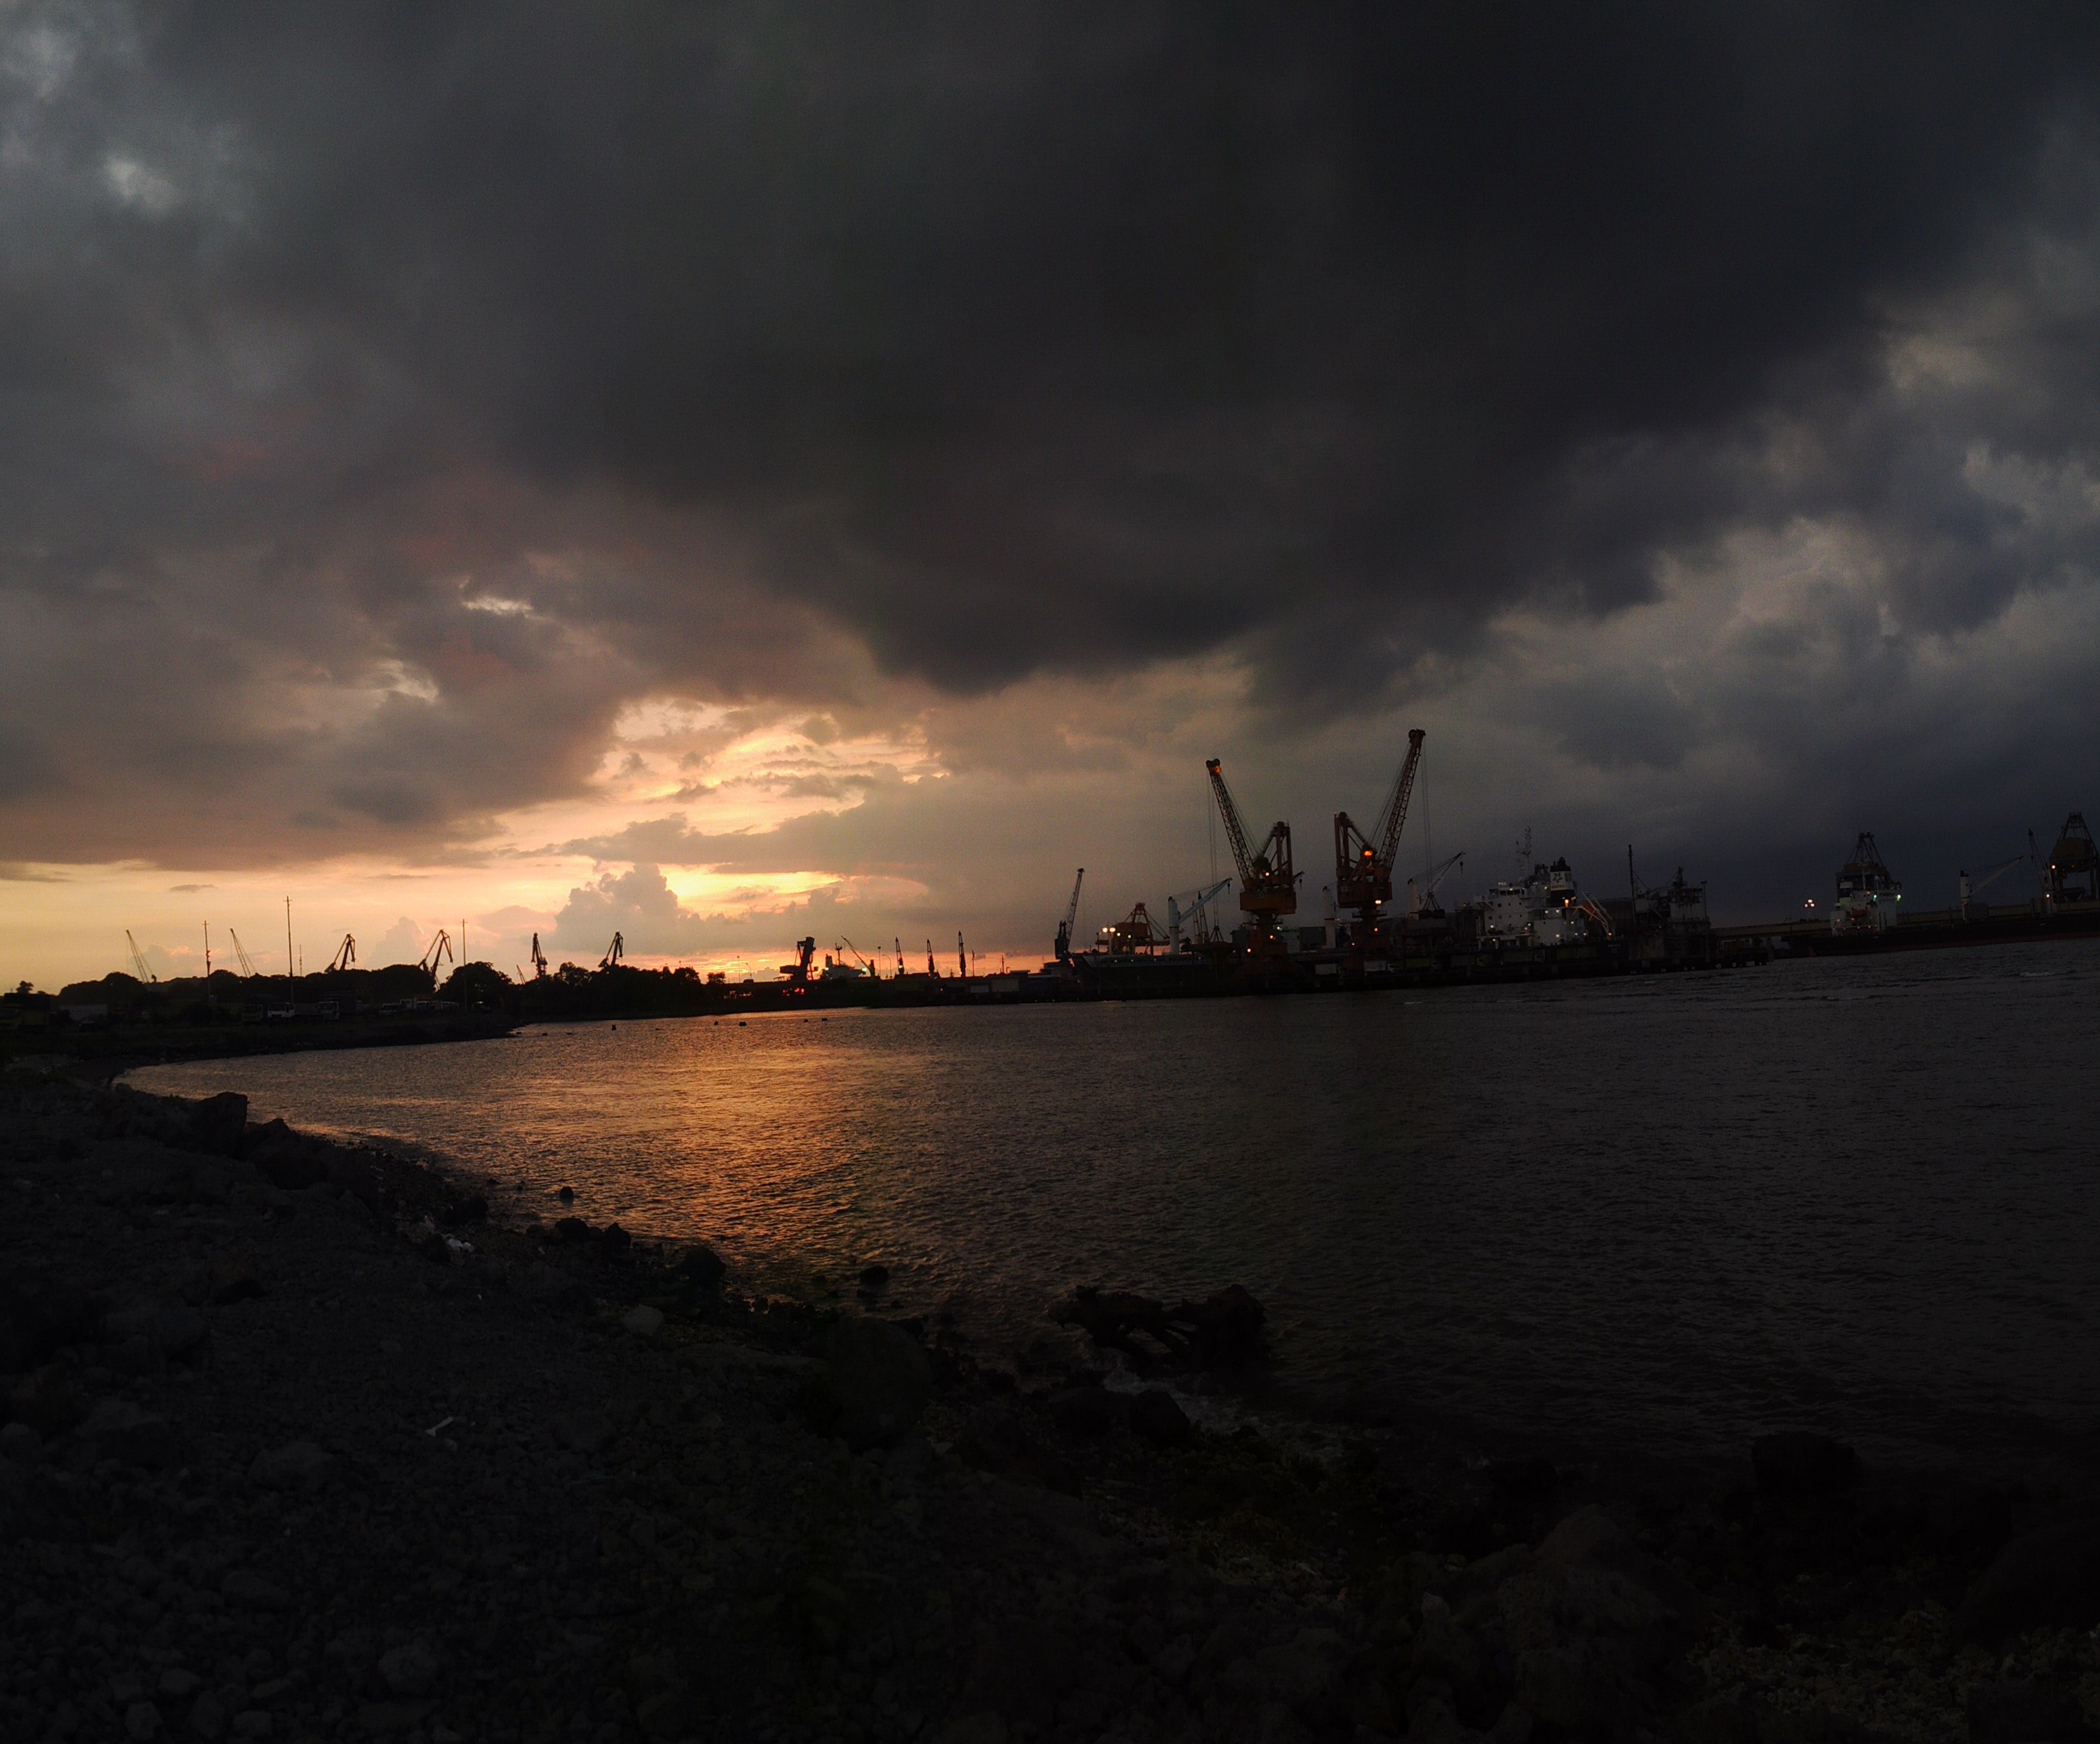
sea, coast, ocean, horizon, cloud, sky, sunrise, sunset, night, sunlight, morning, wave, dawn, dusk, evening, reflection, weather, darkness, meteorological phenomenon